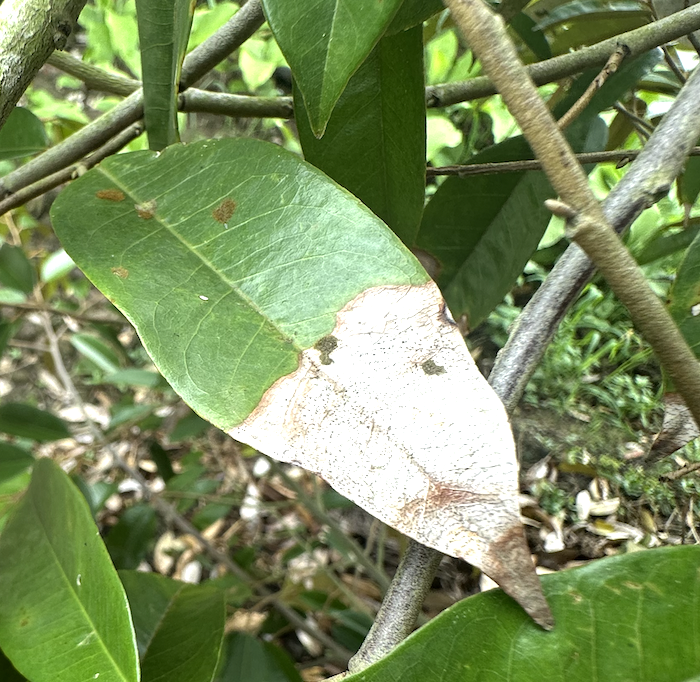
Label: anthracnose_disease